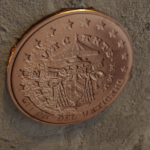
Coin value: 5cents
Country: va
Edition: SedeVacan